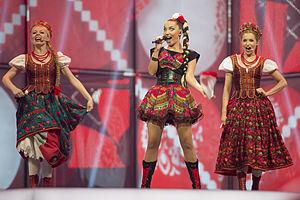
La Pologne participe au Concours Eurovision de la chanson, depuis sa trente-neuvième édition, en 1994, et ne l’a encore jamais remporté.